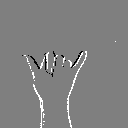
ASL letter: y